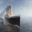
Label: ship